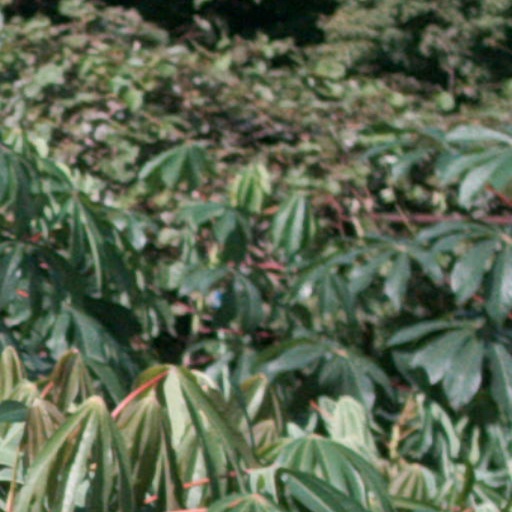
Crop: cassava